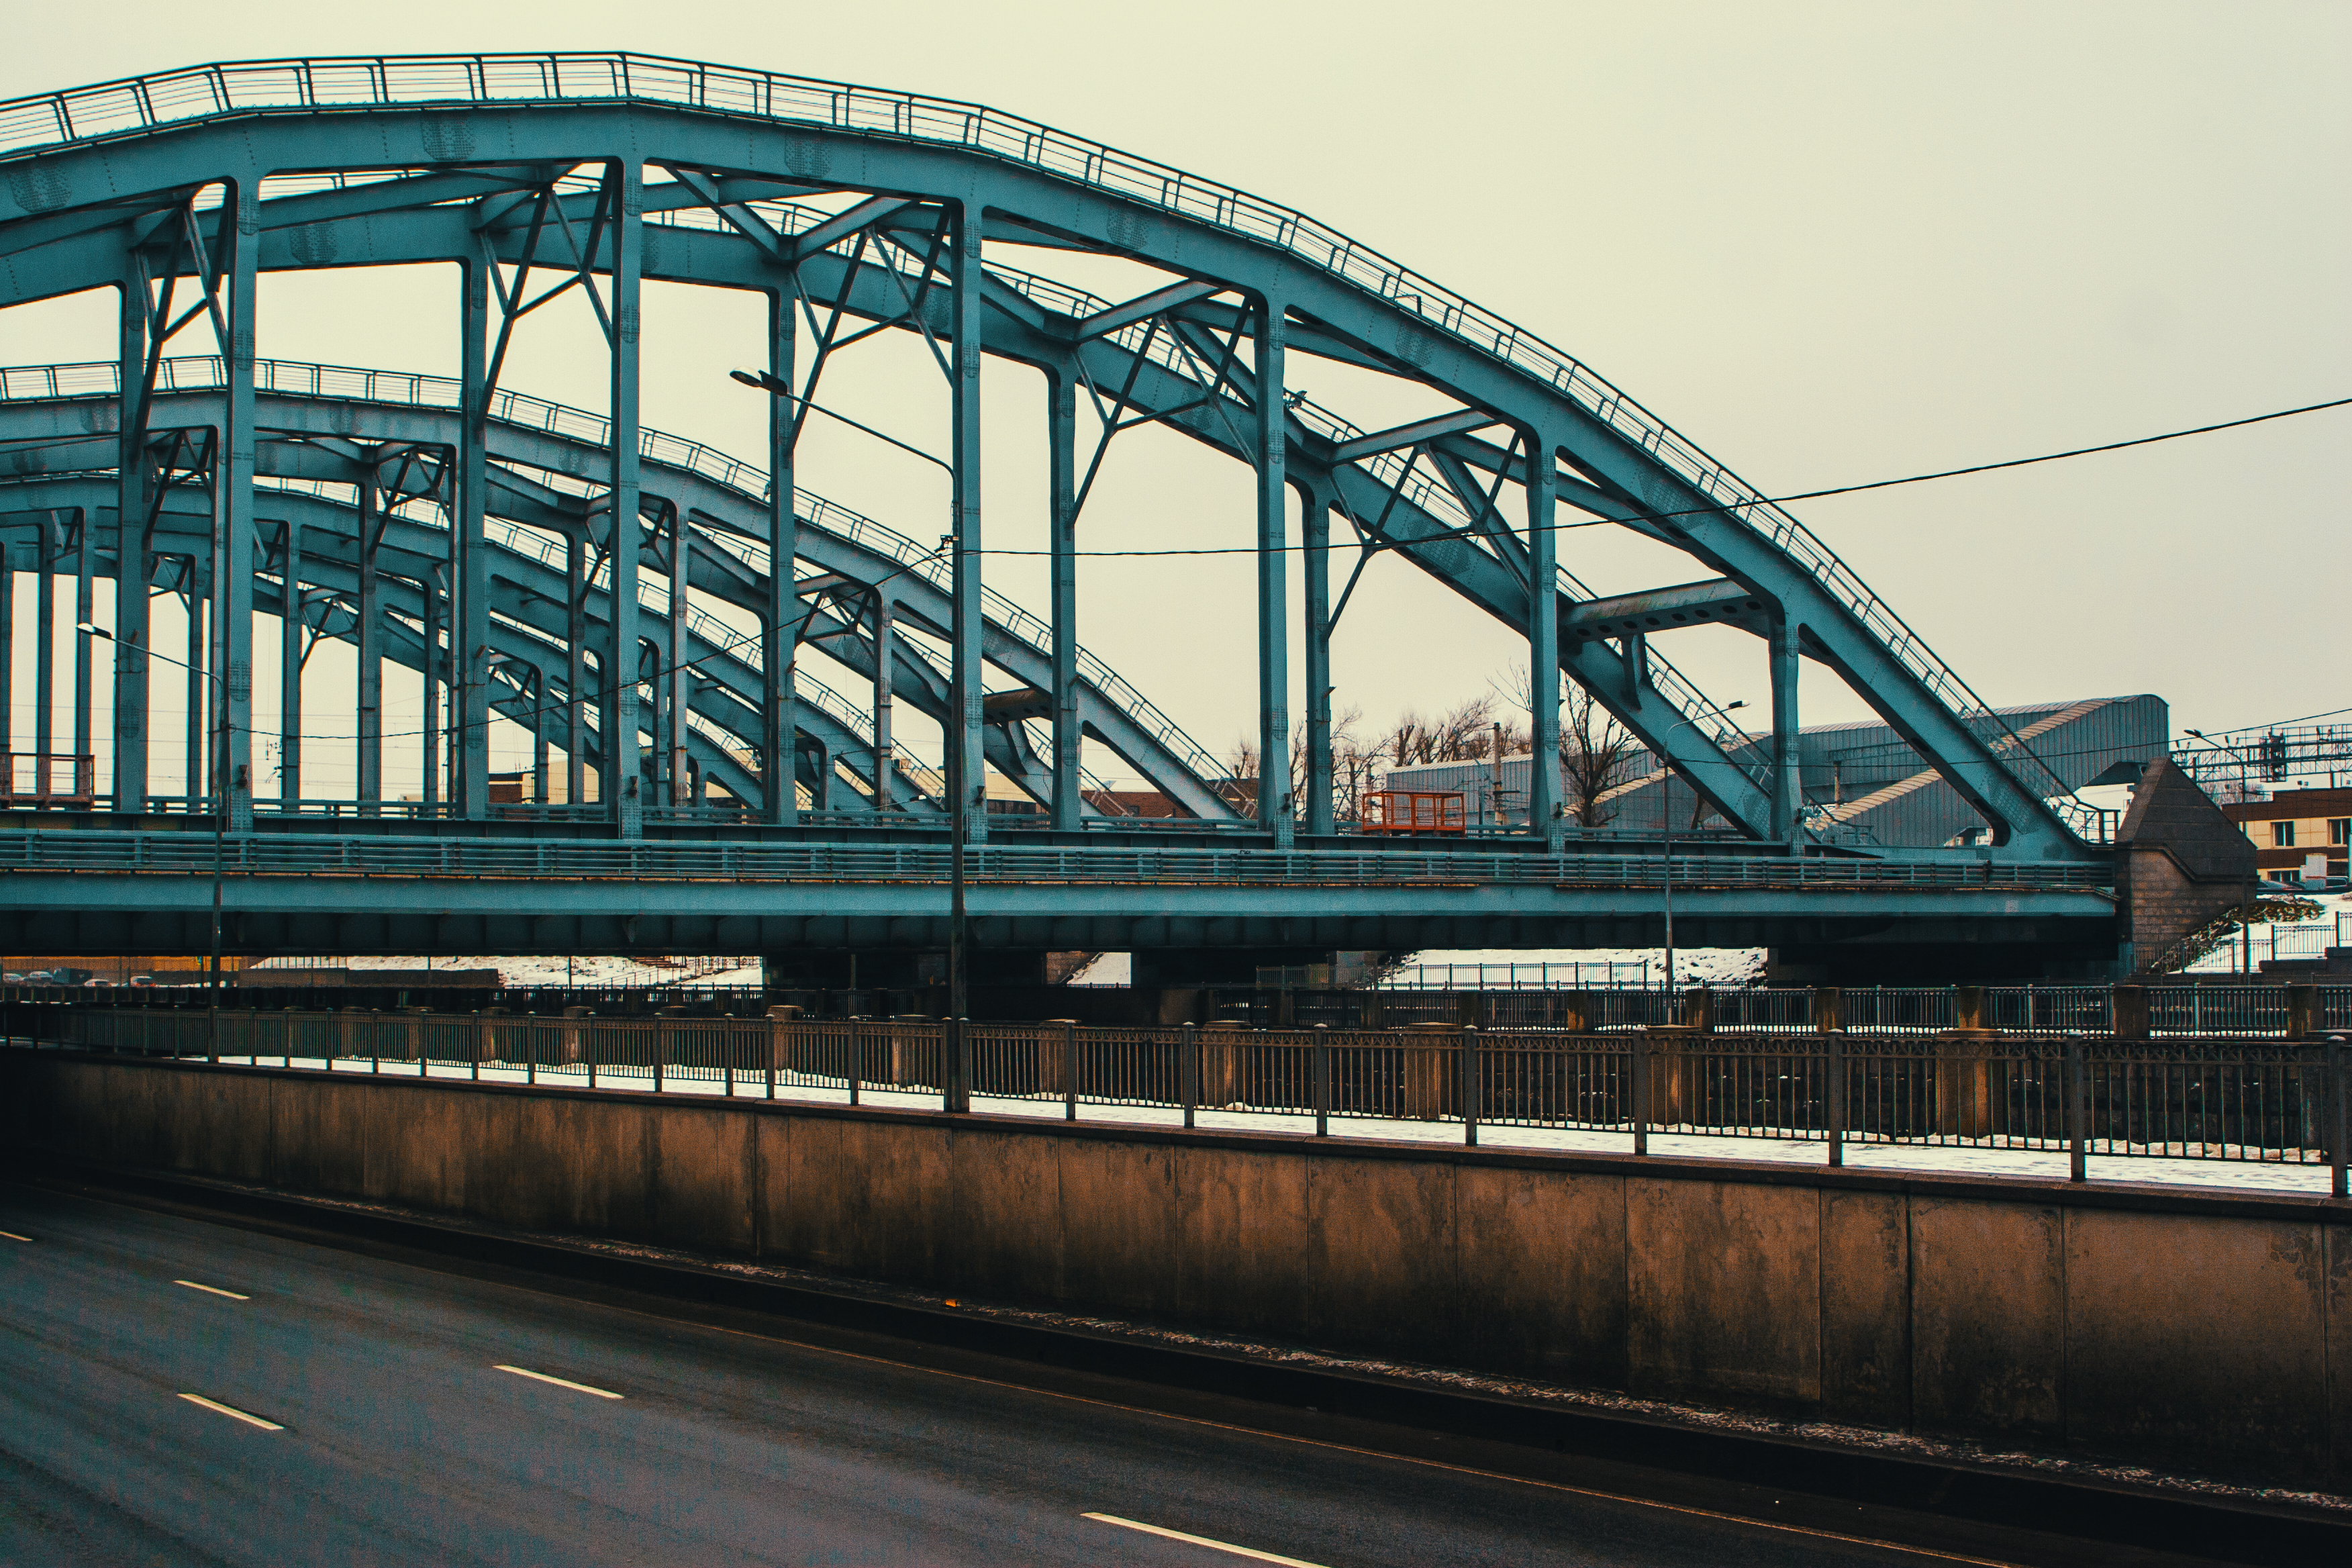
images, sky, vertebrate, tied arch bridge, infrastructure, building, mammal, girder bridge, architecture, truss bridge, beam bridge, bridge, metropolitan area, arch bridge, overpass, city, road, urban area, concrete bridge, metal, cantilever bridge, fixed link, arch, steel, box girder bridge, nonbuilding structure, pedestrian, beam, engineering, asphalt, Plate girder bridge, road surface, Burr truss, transport, highway, night, swing bridge, house